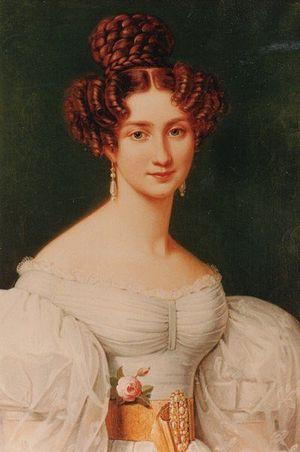
Eugénie Hortense Auguste Napoléone, connue comme Eugénie de Beauharnais, princesse de Leuchtenberg, née le 22 décembre 1808 à Milan et morte le 1ᵉʳ septembre 1847 à Freudenstadt, était une princesse franco-allemande. Seconde fille d'Eugène de Beauharnais et de la princesse Augusta de Bavière, elle appartenait à la maison de Beauharnais. Son père était le beau-fils et fils adoptif de Napoléon I. En 1826, elle épousa Constantin de Hohenzollern-Hechingen.